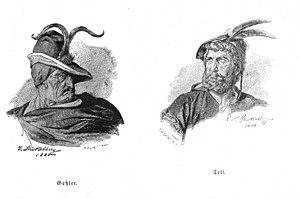
Guillaume Tell est un héros légendaire des mythes fondateurs de la Suisse. Son histoire est évoquée pour la première fois dans le livre blanc de Sarnen et dans le Tellenlied.